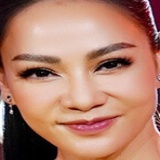
ca sĩ Thu Minh